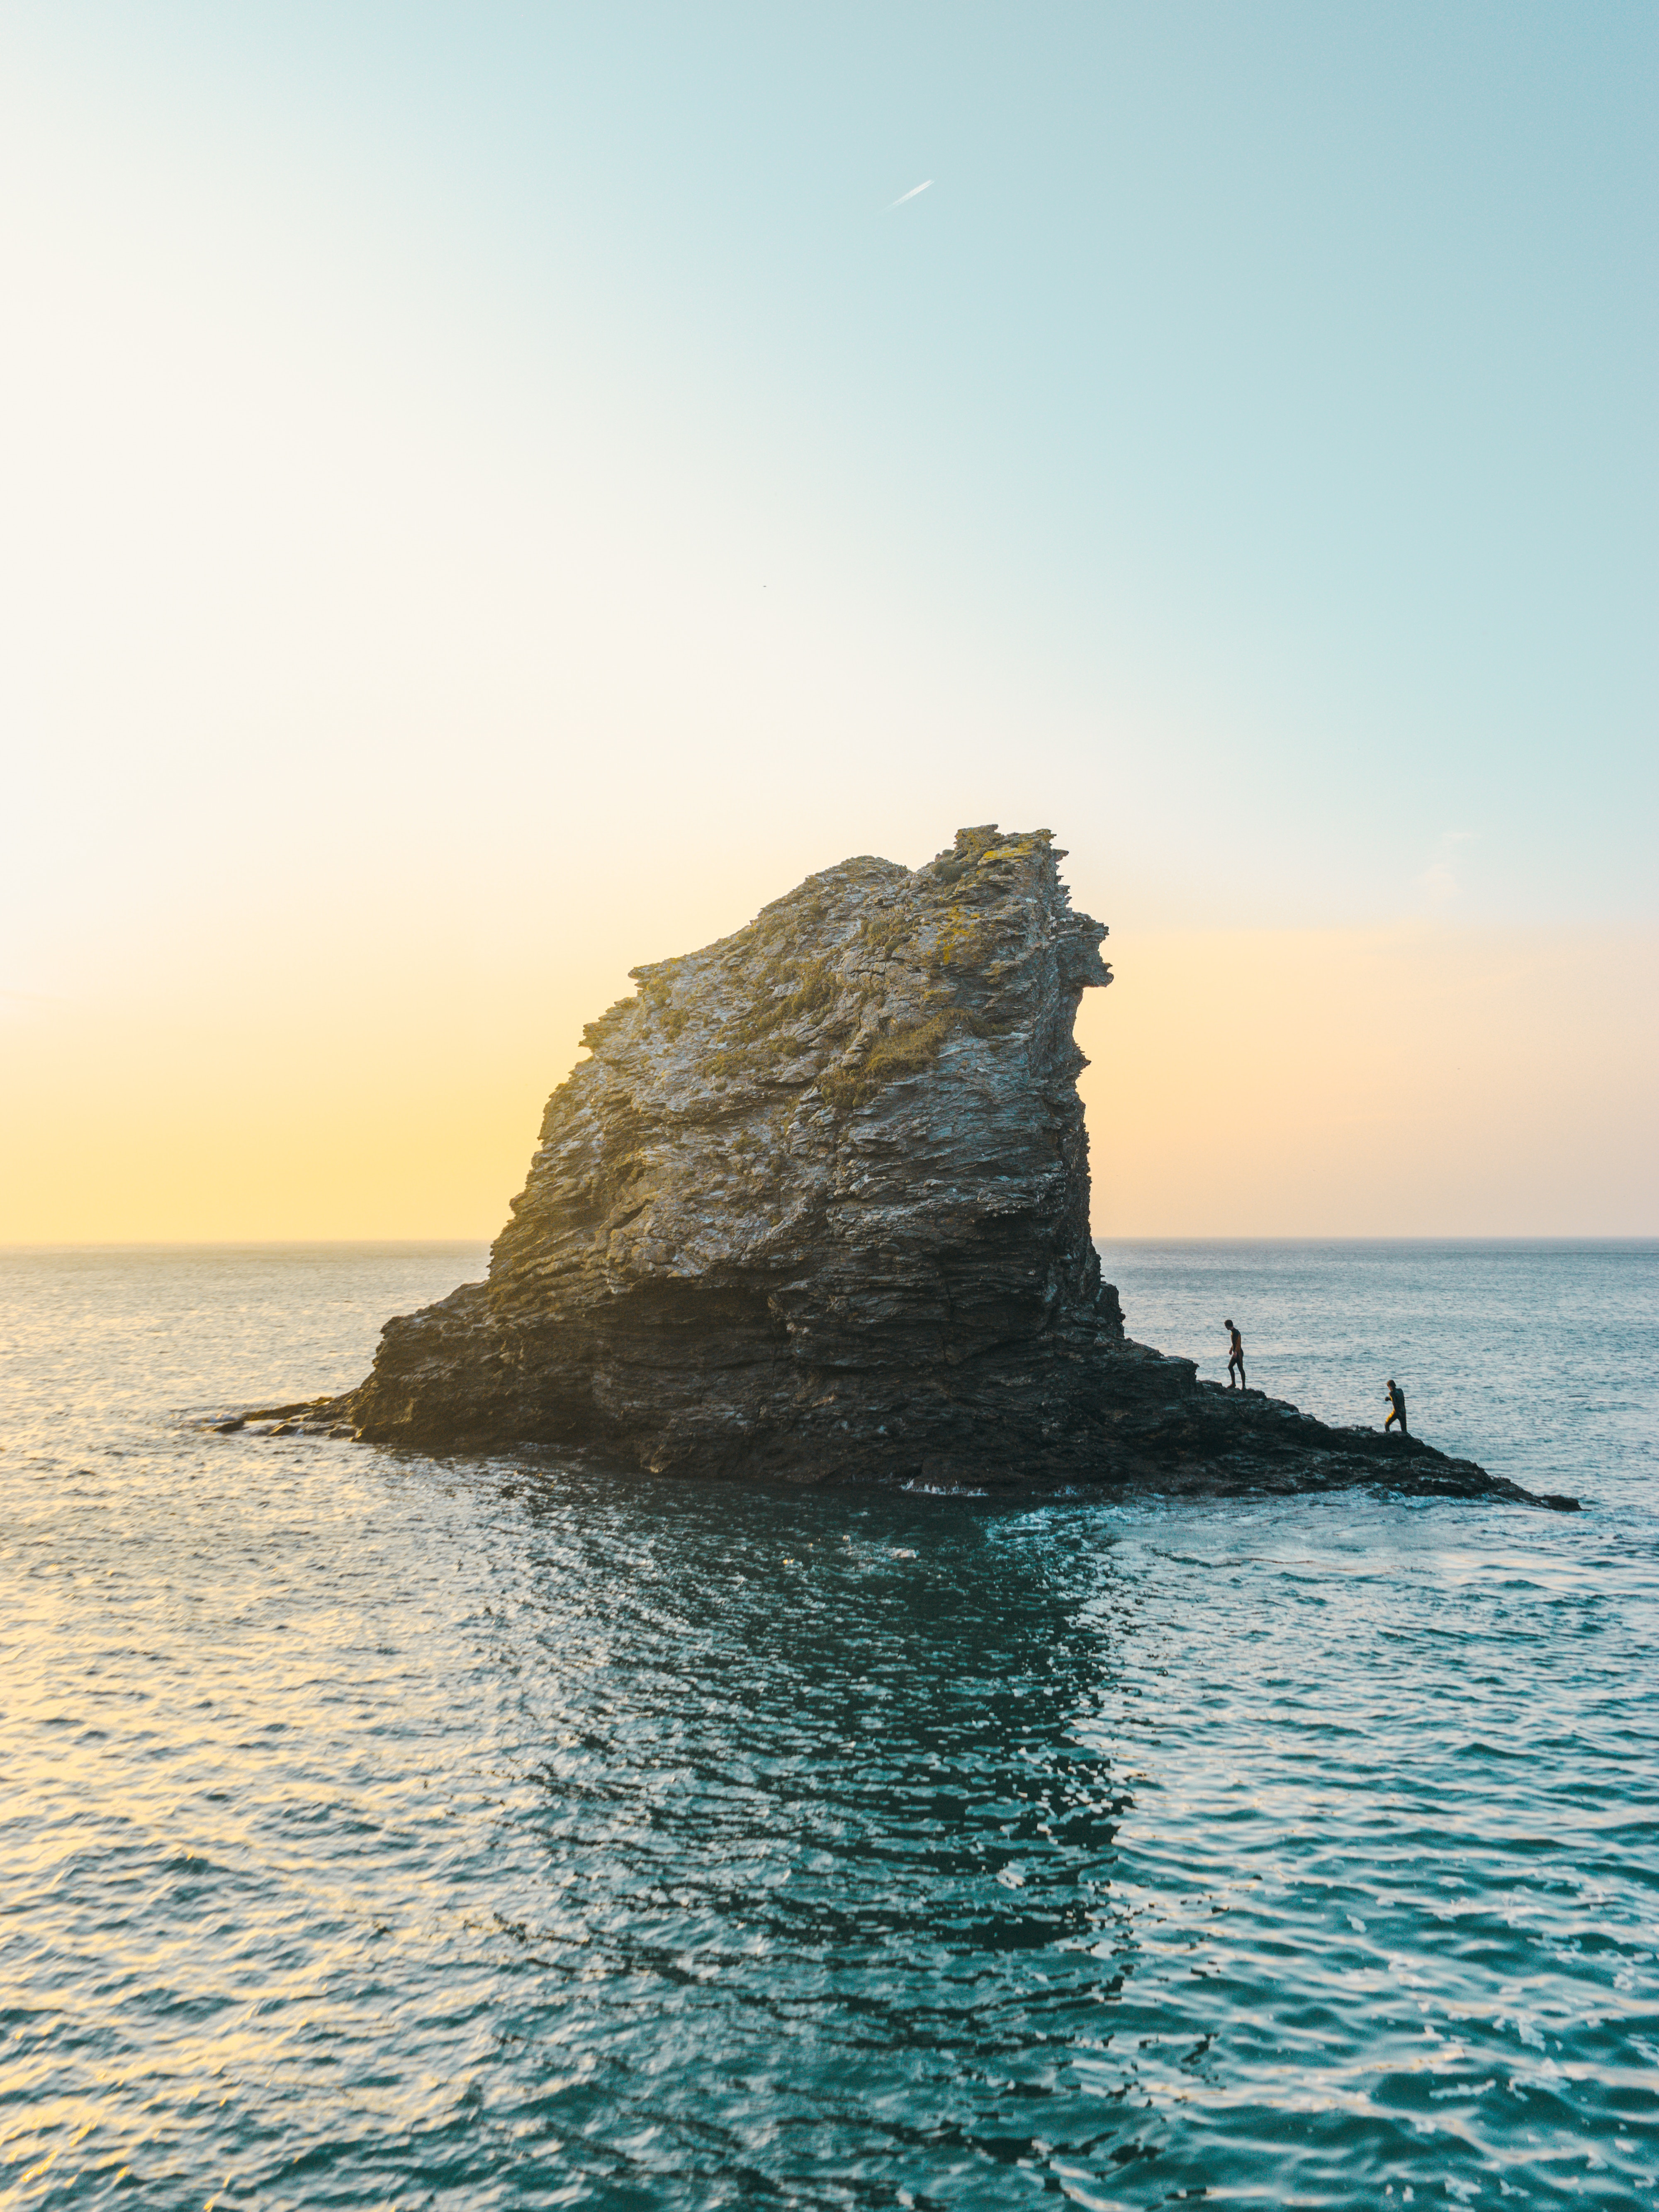
beach, sea, coast, rock, ocean, horizon, sunset, shore, wave, cliff, tower, bay, stack, terrain, body of water, dive, cape, islet, wind wave